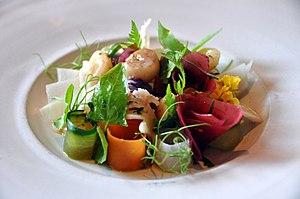
Le Noma est un restaurant, deux étoiles au Michelin, situé à Copenhague au Danemark et dirigé par le chef René Redzepi. Le nom est un mot-valise formé des deux termes danois « no rdisk » et « ma d ». Le restaurant est connu pour sa réinvention et l'interprétation de la cuisine nordique. En 2010, 2011, 2012 et 2014, il est classé comme le « meilleur restaurant au monde » par la revue Restaurant.
La nouvelle cuisine danoise est une composante de la « nouvelle cuisine nordique » qui a été développée depuis 2004 dans une tentative visant à promouvoir les produits naturels comme base pour de nouveaux plats à la fois dans les restaurants et à la maison. En conséquence, un certain nombre de restaurants danois ont introduit de nouveaux ingrédients combinés avec des aliments traditionnels préparés de nouvelles façons.